Lungotevere delle Armi

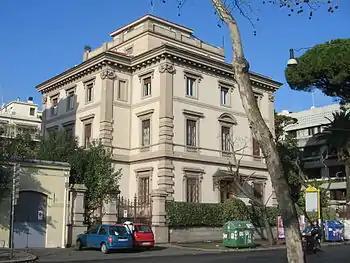
Lungotevere delle Armi: one of the mansions ("villini") of early 20th century

Lungotevere delle Armi (Italian for "Lungotevere of the Weapons") is the stretch of Lungotevere that links Piazza Monte Grappa to Piazza delle Cinque Giornate in Rome (Italy), in Della Vittoria District.